Gwladys ferch Dafydd Gam

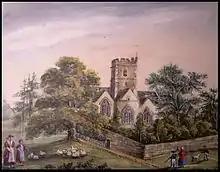
Gwladys and William ap Thomas were patrons of Abergavenny Priory, where they were both buried

Gwladys ferch Dafydd Gam (died 1454) was a Welsh noblewoman. She was the daughter of Dafydd ap Llewelyn ap Hywel, otherwise known as Dafydd Gam, who was killed at the Battle of Agincourt in 1415.